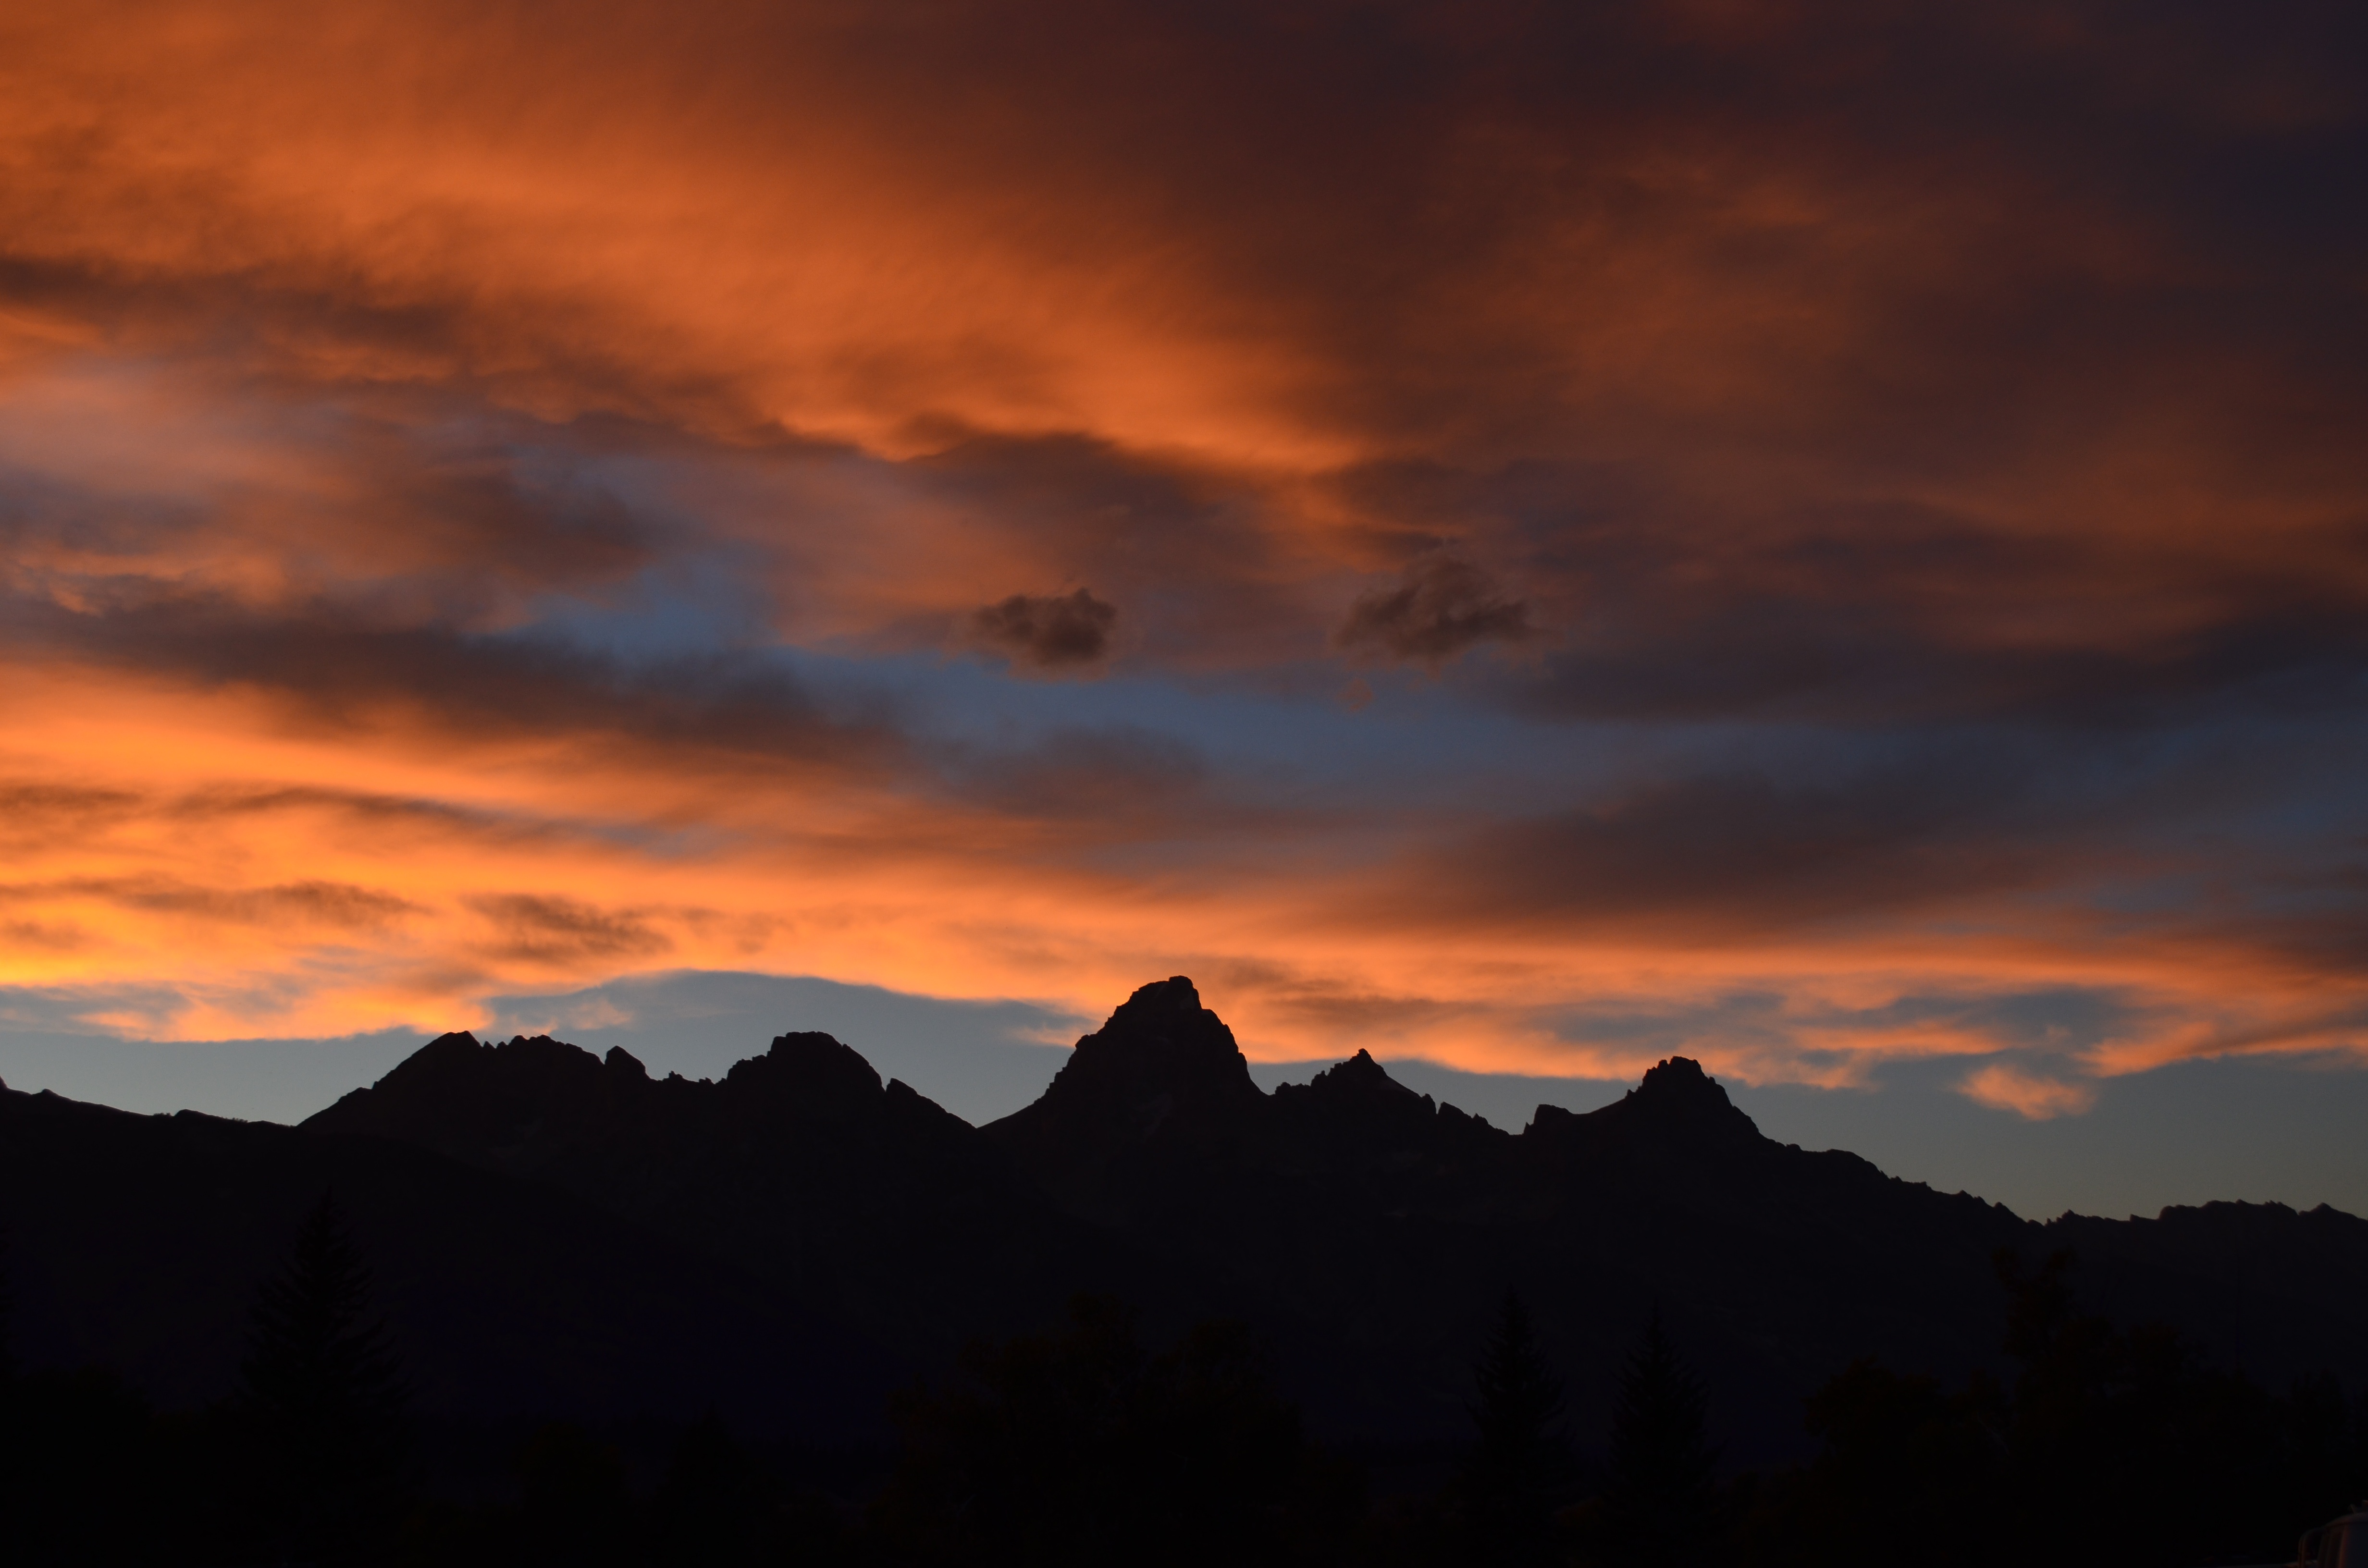
horizon, silhouette, mountain, cloud, sky, sunrise, sunset, sunlight, morning, hill, dawn, atmosphere, mountain range, dusk, evening, afterglow, atmospheric phenomenon, mountainous landforms, red sky at morning